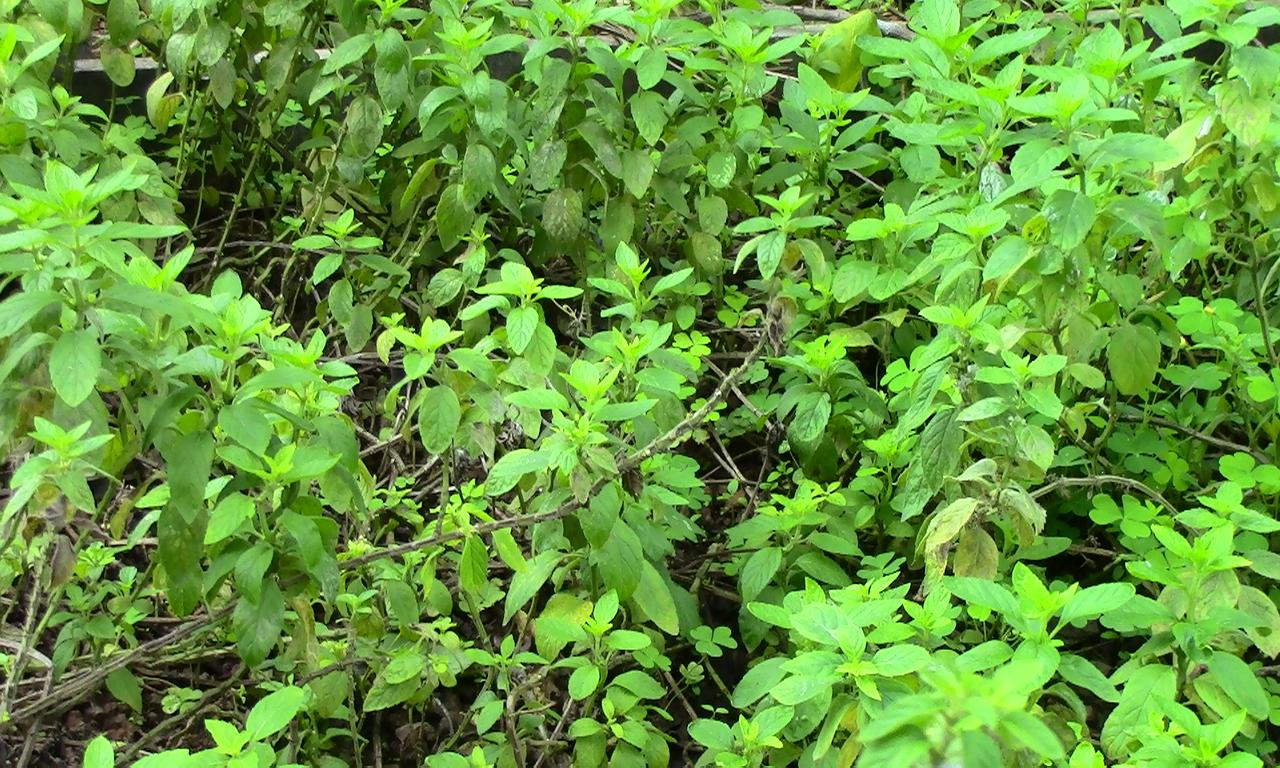
Label: Sunlight